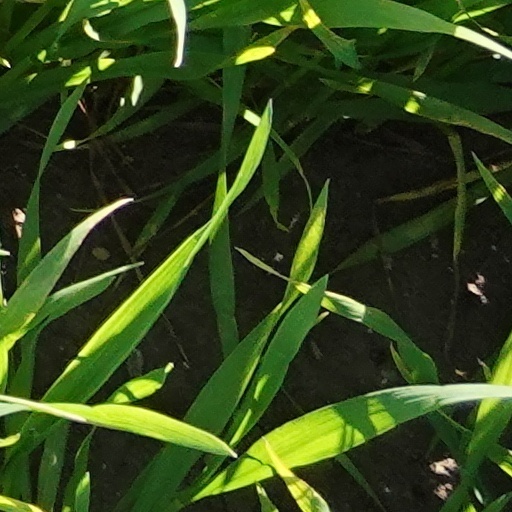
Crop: wheat